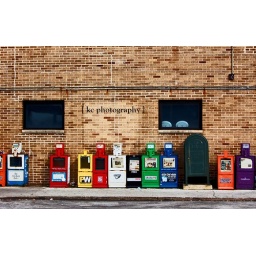
it would seem the train station by my house is pro-newspapers. :)